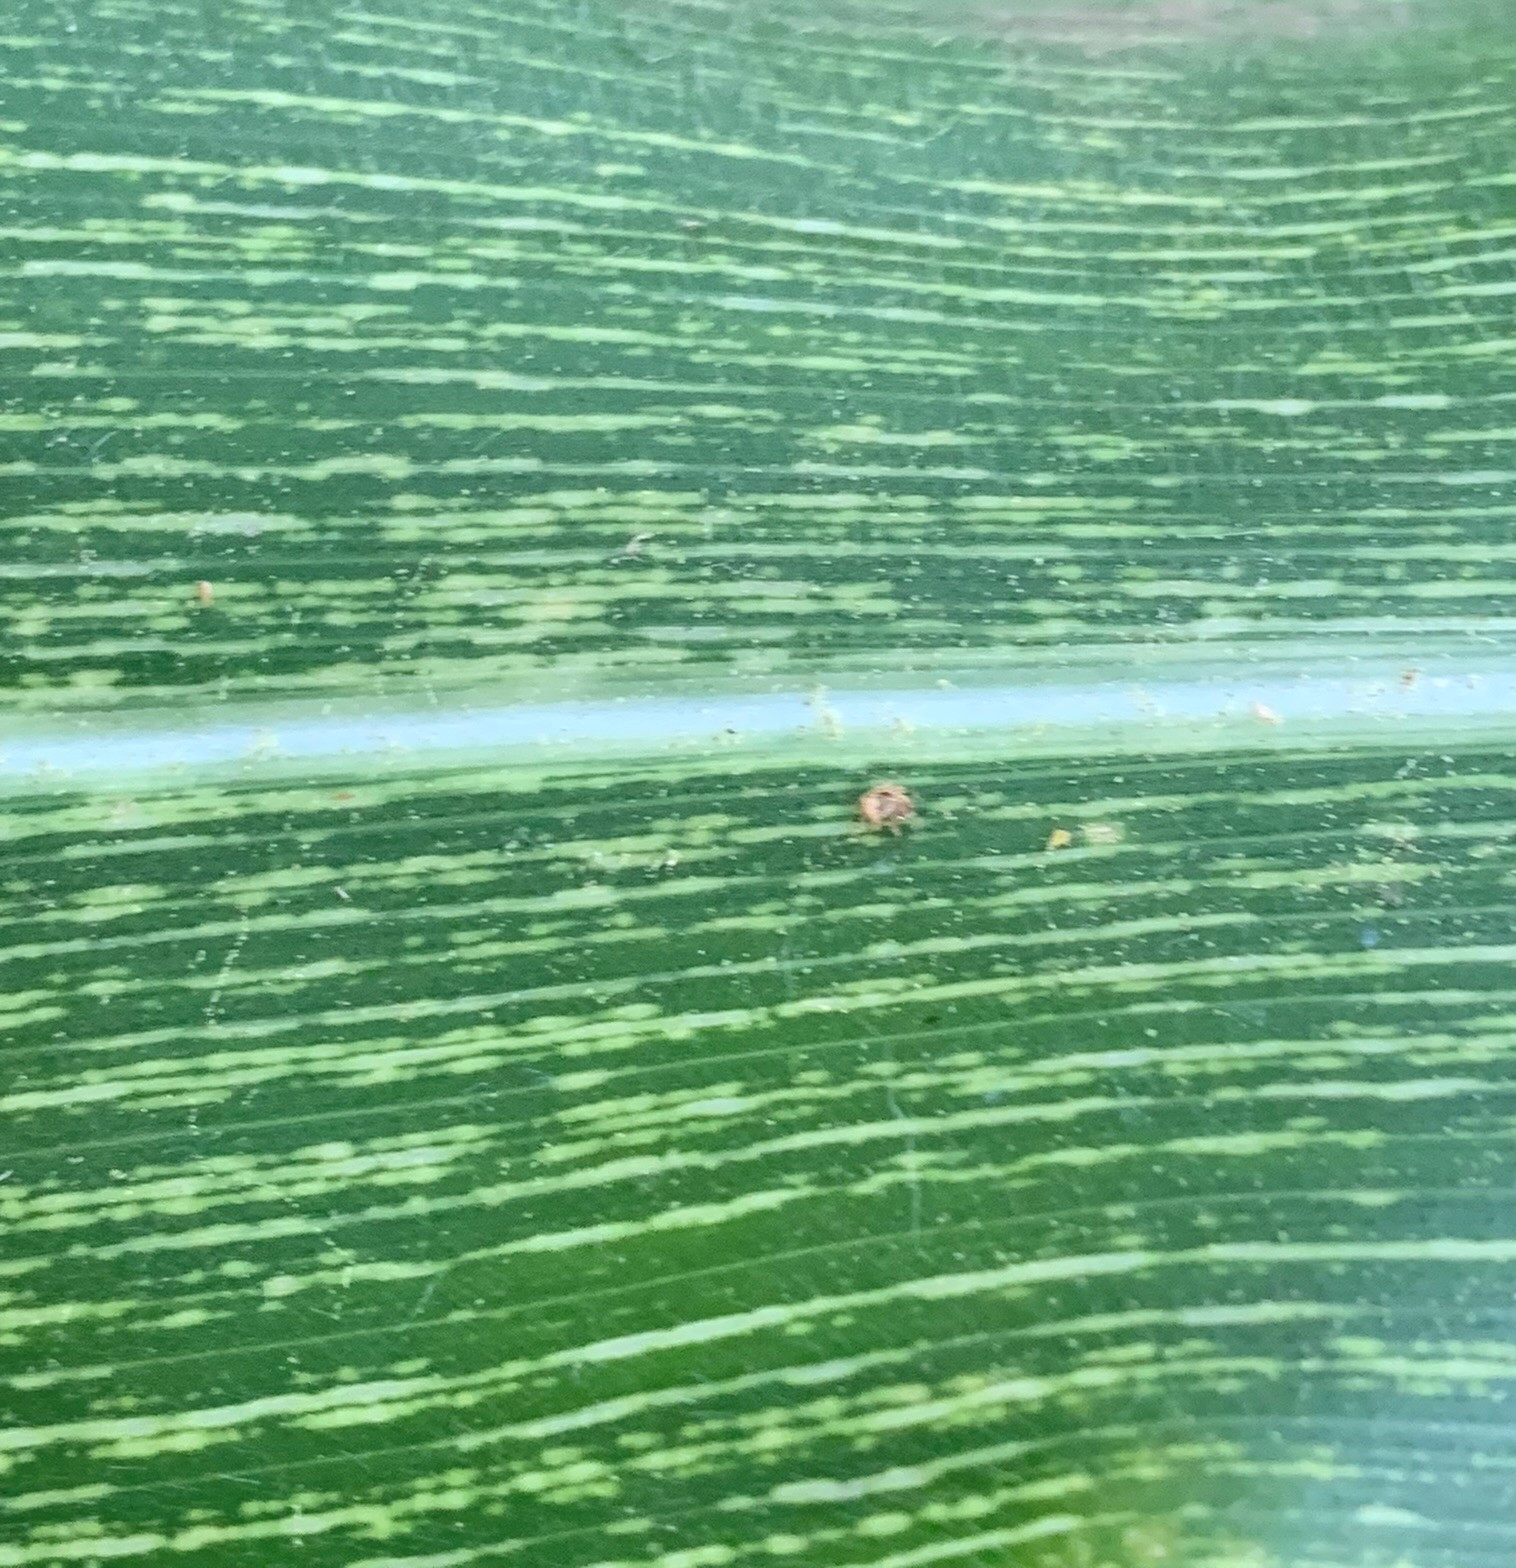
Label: MSV